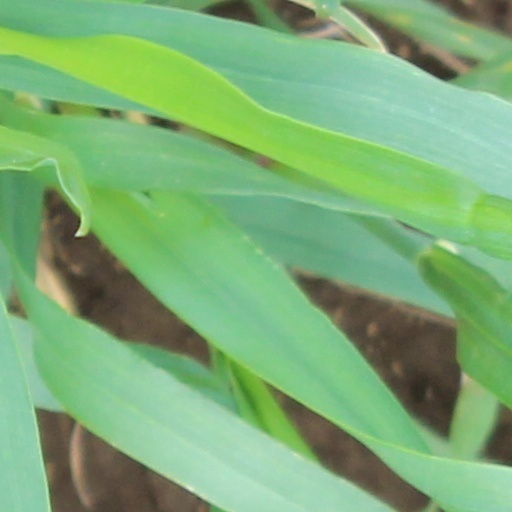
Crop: wheat